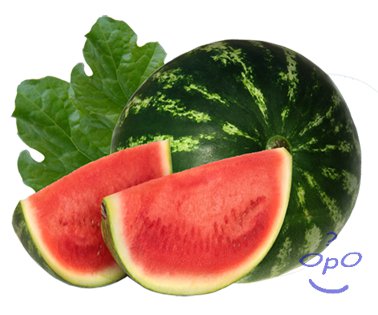
Label: Watermelon